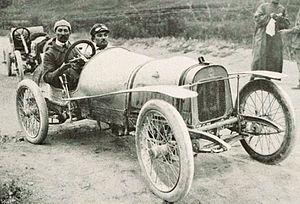
Jules Goux vainqueur de la Coupe des Voiturettes de Palerme (Corsa Vetturette Madonie) en 1909 sur Peugeot - La Vie au Grand Air du 15 mai 1909, p.311